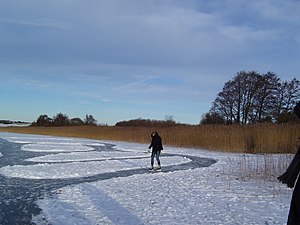
Arresø
Arresø, skøjteløb på søen vinteren 2010.
Skøjteløb på Arresø, feb. 2010
Arresø er Danmarks største sø målt efter areal. Søen har afløb til Roskilde Fjord gennem Arresø Kanal i Frederiksværk. Der er en lang række tilløb til Arresø, hvoraf Pøleå er det mest betydende. Langs Arresøs vestside er der flere højdedrag, eksempelvis Maglehøj ved Frederiksværk og Arrenakke Bakker, hvorfra der er en fornem udsigt over søen. Øst for Frederiksværk strækker halvøen Arrenæs sig ud i Arresø.